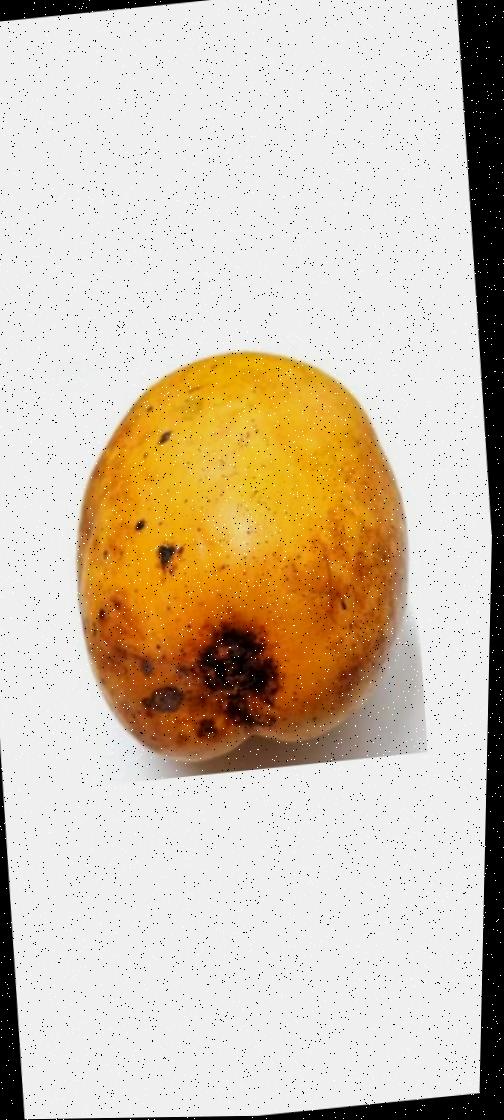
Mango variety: Bari-11